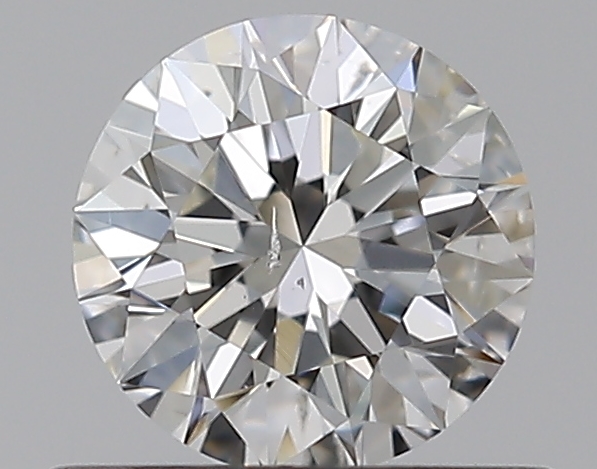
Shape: round
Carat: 0.5
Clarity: SI2
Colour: H
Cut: EX
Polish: EX
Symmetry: EX
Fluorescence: N
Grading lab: GIA
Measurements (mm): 5.04 x 5.07 x 3.19